Whatever You Say, Say Nothing

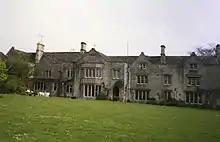
The Manor Studio, one of the recording locations, in 1990

Deacon Blue recorded "Whatever You Say, Say Nothing" in three English studios: London's AIR Studios, and Oxfordshire's The Manor Studio and Outside Studios. A fourth studio, Eden Studios in London, was used to mix the record. Paul Corkett recorded the album with assistance from Adrian Bushby, Danton Supple, Gorby and Steve Orchard. Vernal said the record was difficult to record, due to the band entering "territory which we'd never been in before'."